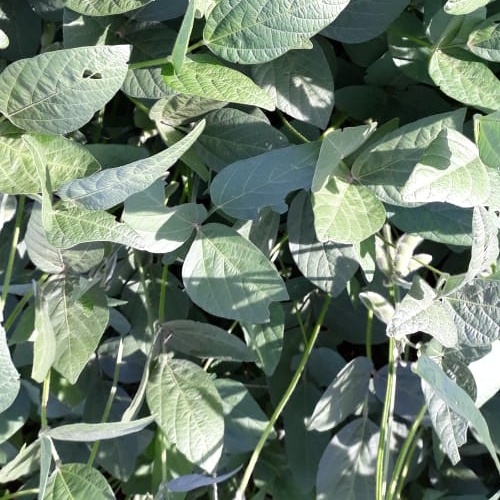
Label: Caterpillar